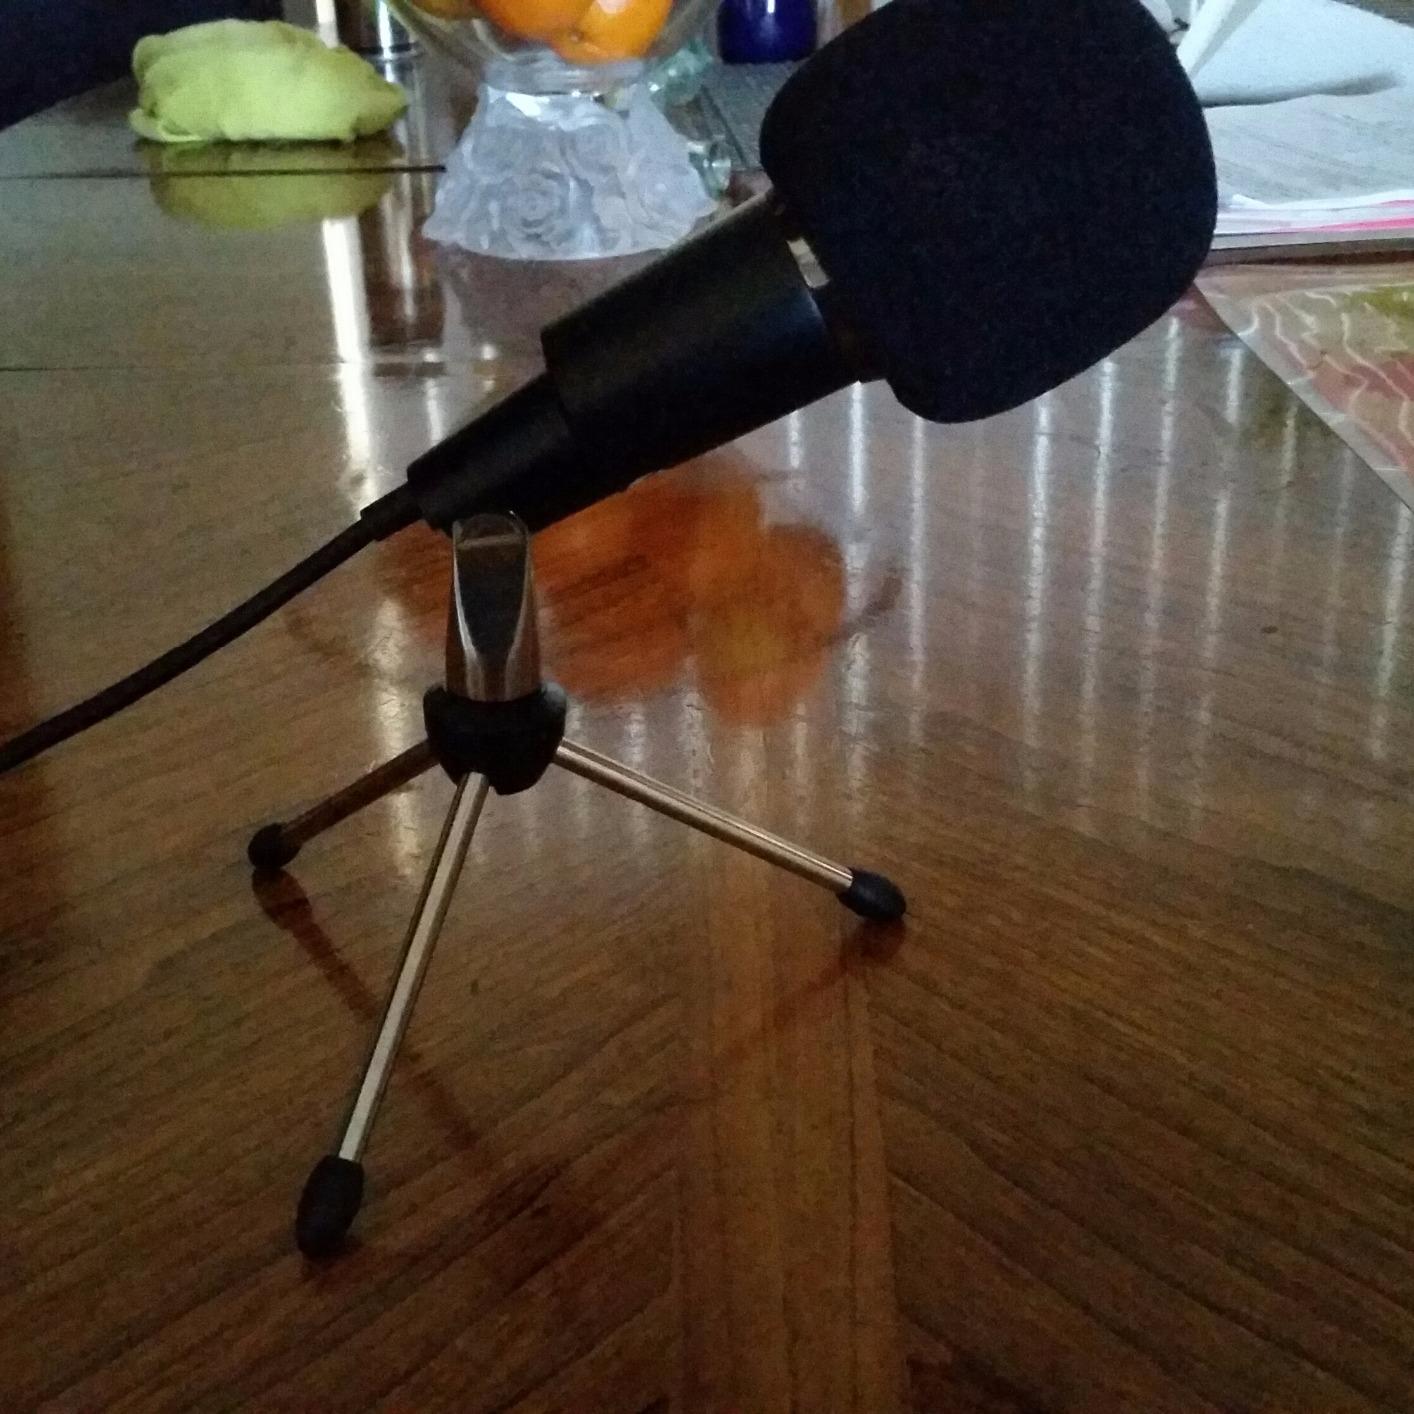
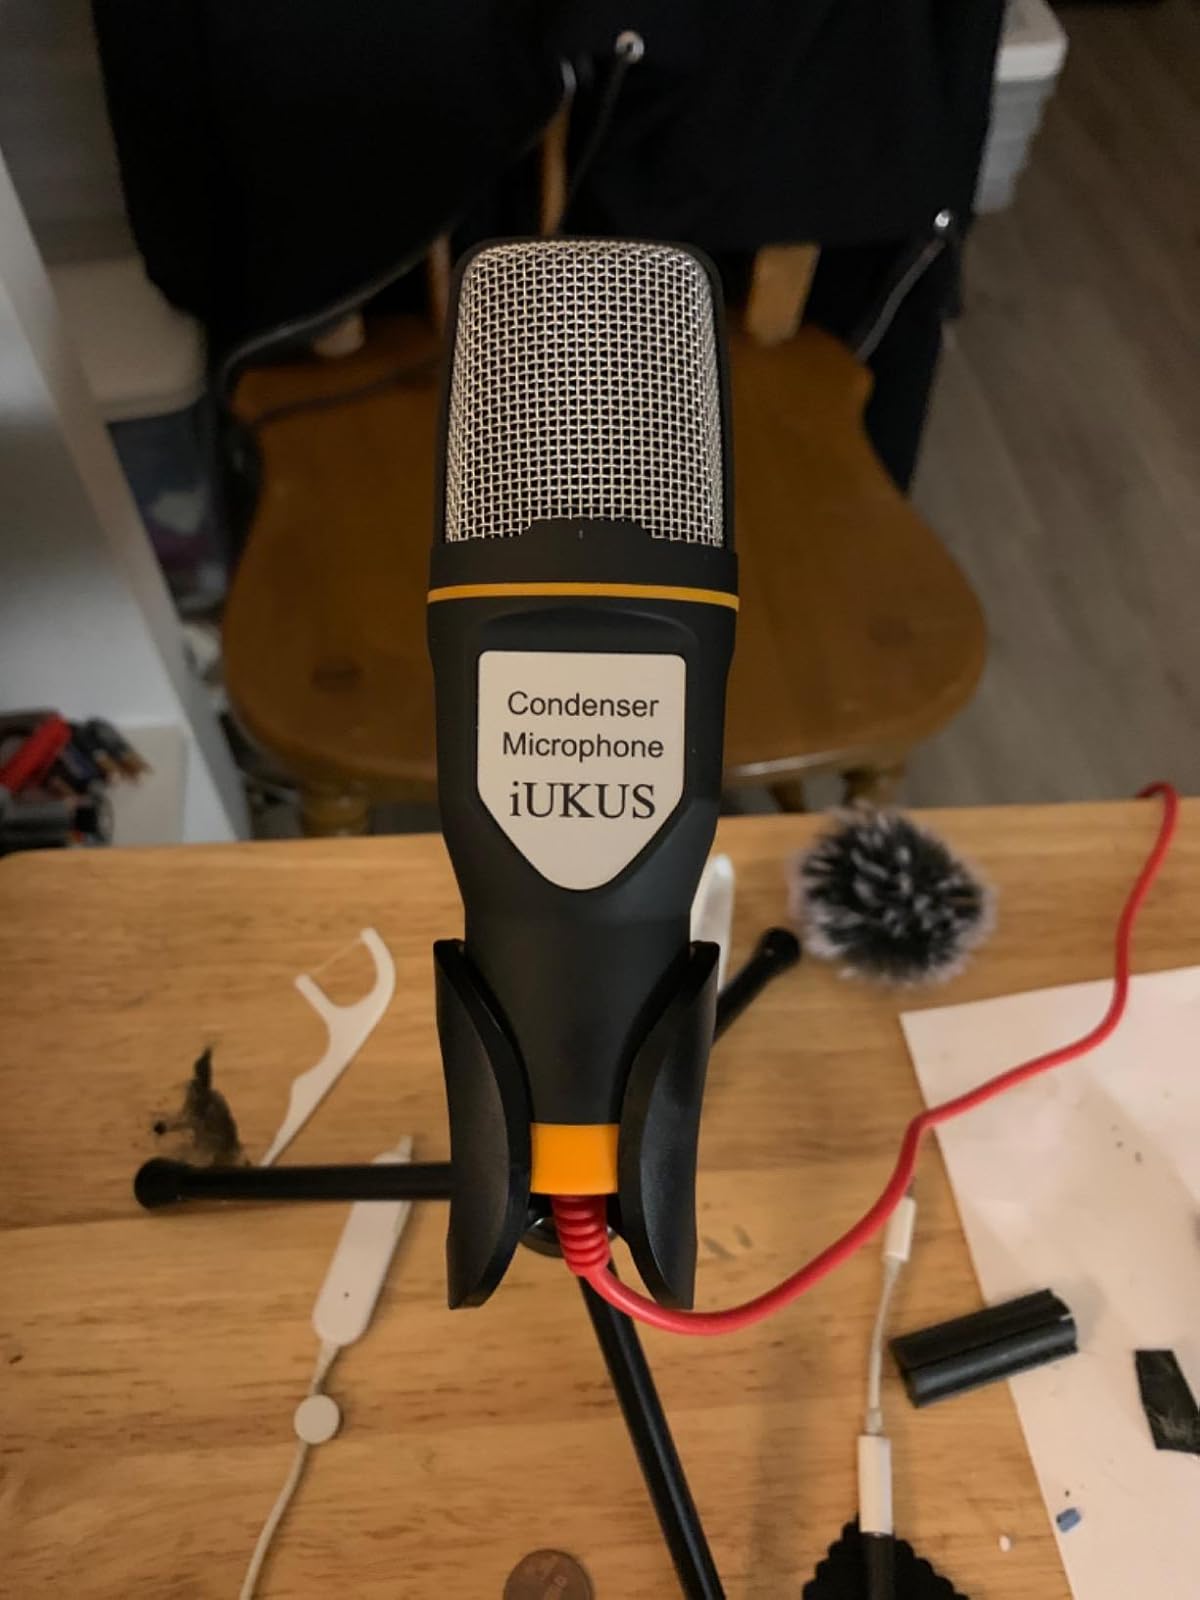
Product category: microphone
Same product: no